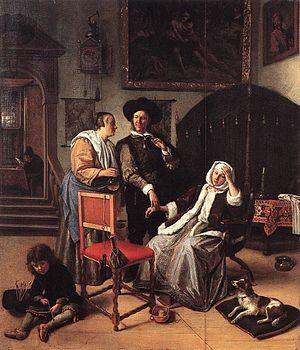
La Femme en bleu lisant une lettre est un tableau de Johannes Vermeer réalisé vers 1662-1665. Cette huile sur toile de 46,5 cm par 39 cm est aujourd'hui conservée au Rijksmuseum, à Amsterdam.